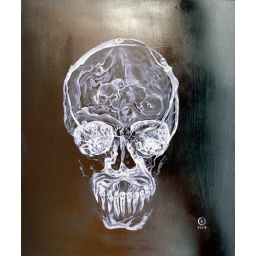
Sefportrait after falling totally drunk down a highway bridge and a strange awakening in a brainscanner in the central hospital.